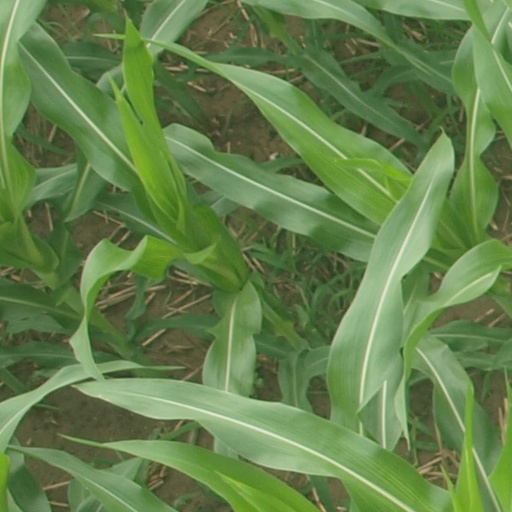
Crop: maize; corn